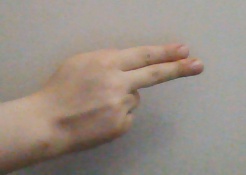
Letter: ain